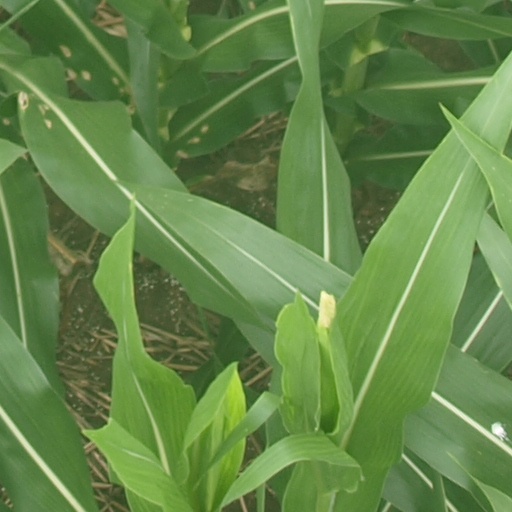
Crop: maize; corn